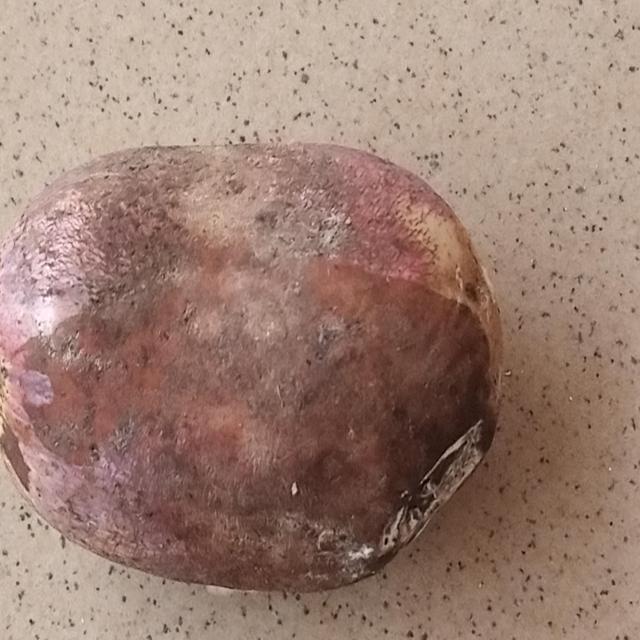
Plum grade: bruised